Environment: real
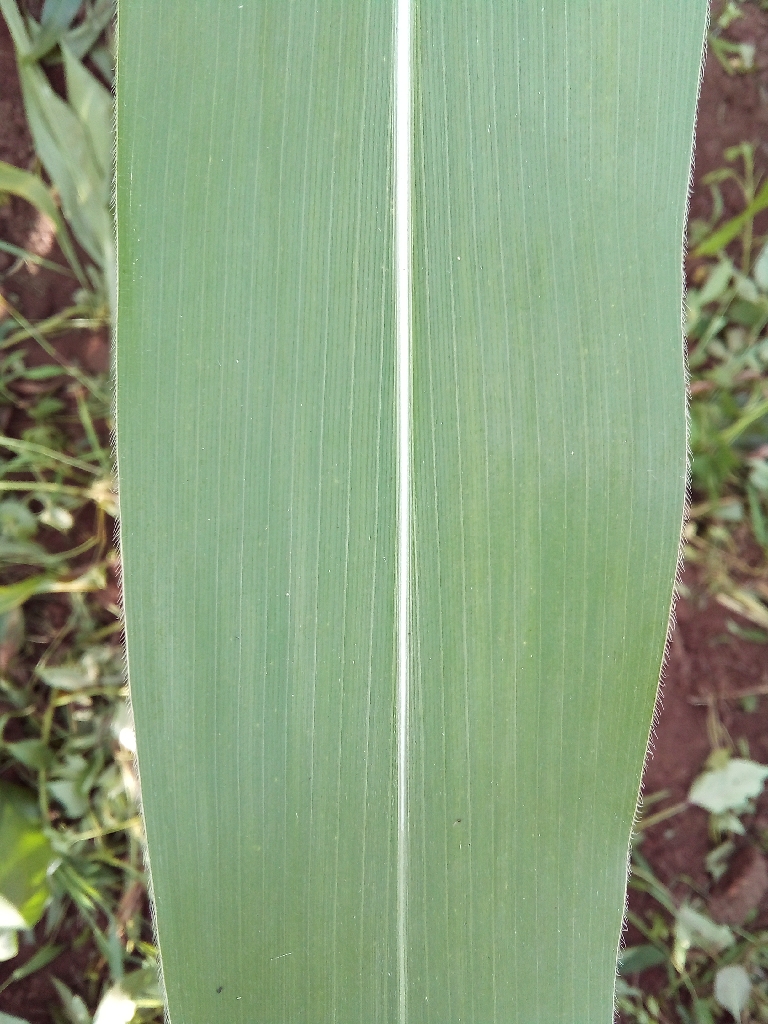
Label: healthy